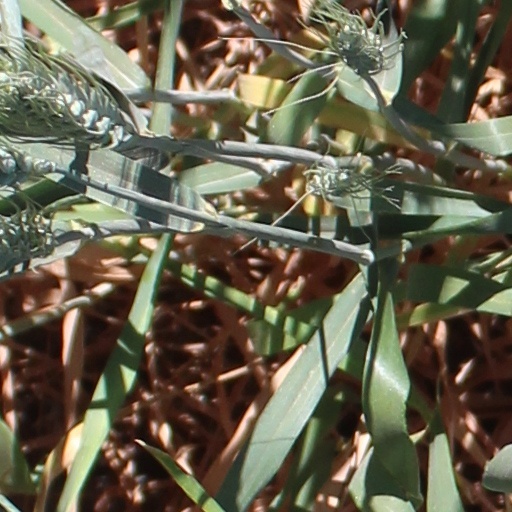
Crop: wheat